History of Azerbaijani press

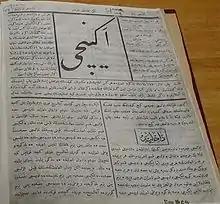
“Akinchi” newspaper

Publishing the newspaper Hasan bey first of all attempted to achieve the main goal – propagation of ideas of the nation’s enlightenment. Publishing articles about country life, agriculture irrigation works he wanted to help peasants to overcome illiteracy in agricultural sphere. Creation of national unity was the main principle. Situation of the newspaper sharply complicated with the beginning of the Russo-Turkish War (1877–1878). Tsar’s censorship prohibited to touch upon political issues in the newspaper. In 1877, the decree about liquidation of the newspaper was issued.